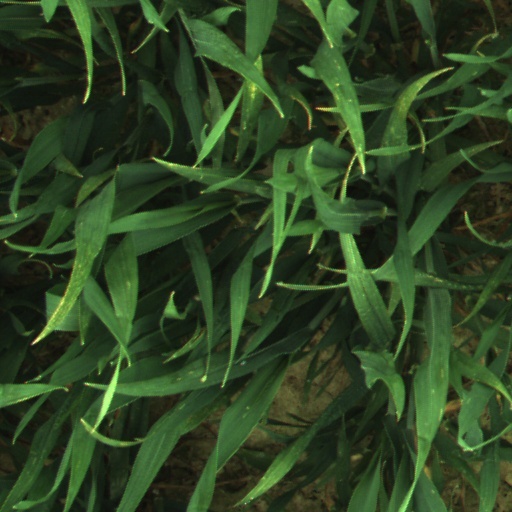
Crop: wheat